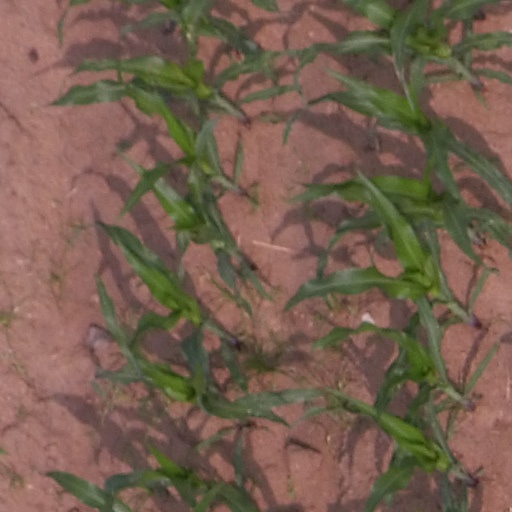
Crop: maize; corn